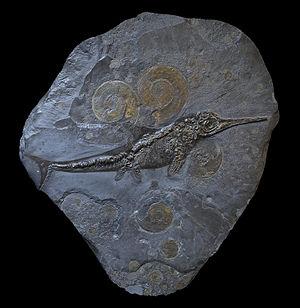
Squelette de reptile marin Temnodontosaurus acutirostris, avec des ammonites
Holzmaden est une commune de Bade-Wurtemberg, située dans l'arrondissement d'Esslingen, dans la région de Stuttgart, dans le district de Stuttgart.
L'ordre des Ichthyosauria regroupe des vertébrés tétrapodes jadis rattachés à la classe des reptiles. Ils ont vécu du Trias inférieur au Crétacé supérieur.
Mourèze est une commune française située dans le département de l'Hérault en région Occitanie.
Les argiles à Posidonies sont une formation géologique du Jurassique inférieur du sud-ouest de l'Allemagne, affleurant en particulier près du village d'Holzmaden dans le Bade-Wurtemberg. Des équivalents latéraux de cette formation, riches en posidonies, sont également connus dans plusieurs pays d'Europe de l'Ouest : France, Royaume-Uni, Pays-Bas... Cette formation s'appelle « Posidonienschiefer » en allemand.
Un Lagerstätte est un dépôt sédimentaire qui contient une grande diversité de fossiles ou des fossiles très complets. Les paléontologues les classent en deux sortes :
Temnodontosaurus est un genre éteint d'ichthyosaures ayant vécu au cours du Jurassique inférieur il y a entre 196,5 entre 175,6 millions d'années. Il est connu comme étant gigantesque, mesurant environ 12 mètres de longueur avec un crâne de 1,5 mètre. Certains pensent qu'il aurait pu atteindre une taille semblable au Shonisaurus. Son nom signifie en grec « reptile aux dents tranchantes ».